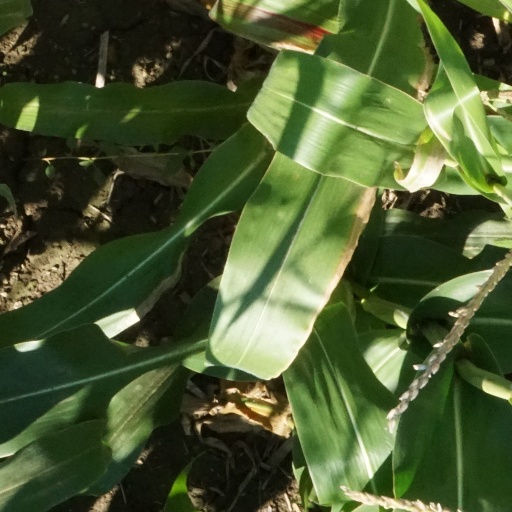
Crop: maize; corn